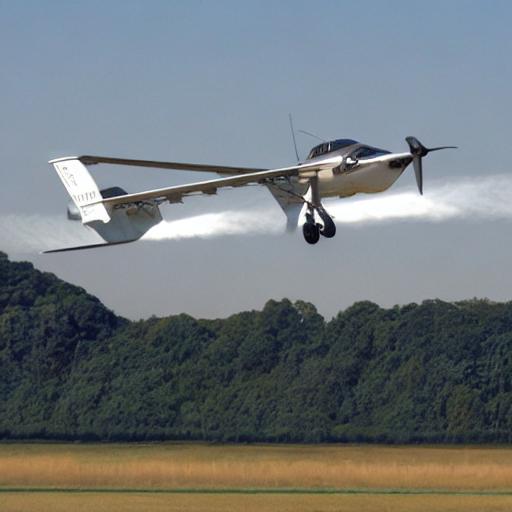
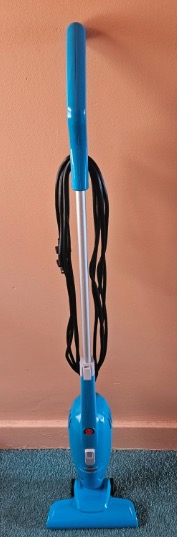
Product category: items_vacuum
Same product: no